Mako Shark (concept car)

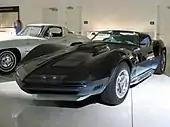
The running Mako Shark II was restyled, and became the 'Manta Ray'

In 1969, the Mako Shark II was returned to GM Design Studios and transformed into the Manta Ray. Modifications included a front spoiler and redesigned grille and external exhaust pipes. Modifications were also made to the rear that included a buttress style rear window and a longer more horizontal end section. The Firestone tires were replaced with Goodyear tires. Both Mako I and Manta Ray are currently part of the GM Heritage Center Collection. A new, all-aluminum ZL-1 427ci (making approximately 430 horsepower) was installed in the revised car.